Boscotrecase

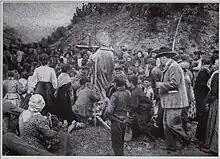
The procession of Saint Anne on 7 April 1906

In Roman times, the entire wooded area took the name of Pagus Felix Suburbanus in honor of Lucius Cornelius Sulla, who was known as Felix. Under Augustus, the area was called Pagus Augustus Felix Suburbanus. The area attracted the construction of vacation villas for Romans. The Villa of Agrippa Postumus is an important archeological site, buried by the Eruption of Mount Vesuvius in 79 AD, discovered in 1903. Agrippa Postumus was the son of Marcus Vipsanius Agrippa and Julia the Elder, daughter of Augustus. Archeological work on the site was interrupted by the 1906 eruption of Vesuvius, which reburied much of the site. The villa contained numerous frescoes of the third Pompeian style.